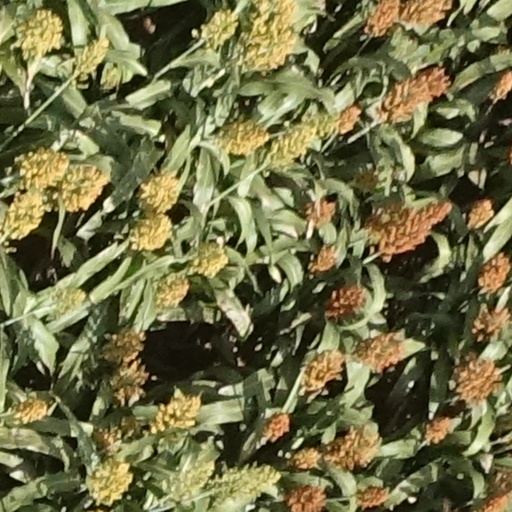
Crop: sorghum